Kevin Gameiro

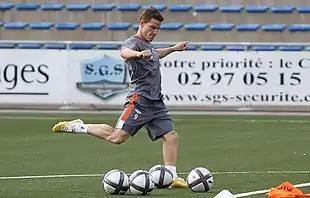
Gameiro training with Lorient in 2010

Despite strong interest from Marseille, on 17 June 2008, Gameiro agreed to a four-year deal with Brittany-based outfit Lorient. The club paid Strasbourg a transfer fee of €3 million for his services. Gameiro was given the number 9 shirt and installed as the club's head striker. He made his club debut on 9 August 2008 playing the entire match in a 1–0 victory over Le Mans. Two weeks later, he scored his first goal for the club in a 3–1 defeat to Valenciennes. On 25 October, he contributed to Lorient's 3–0 rout of Brittany rivals Nantes. The following month, Gameiro scored goals in back-to-back matches on two occasions. Lorient went undefeated in the four matches. In the Coupe de France, Lorient reached the Round of 16. Gameiro scored goals against Alençon and Tours in the Round of 64 and Round of 32, respectively. Gameiro continued his consistency during the spring portion of the season scoring goals against Sochaux, Grenoble, Marseille, and Nancy. Gameiro scored a double against the latter club. He finished the season with 39 total appearances and 13 goals. Lorient finished the season in 10th, tied for the club's highest finish ever in the first division.